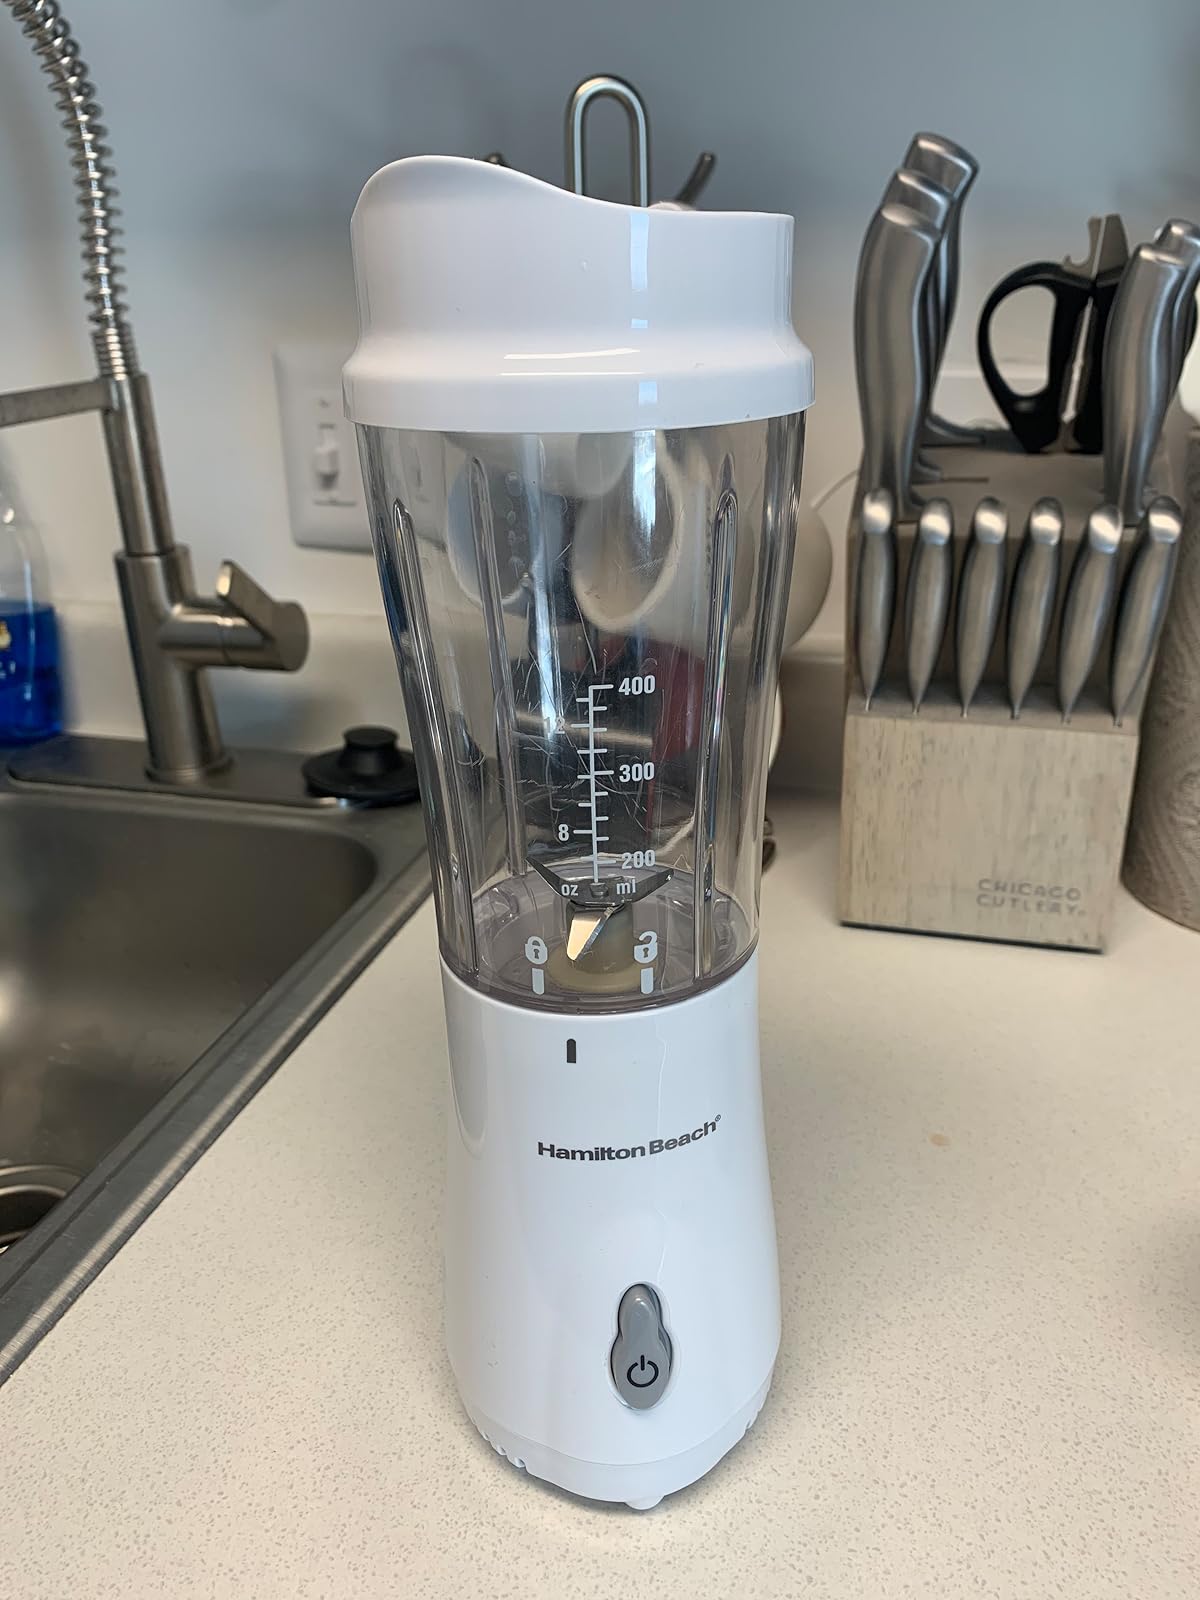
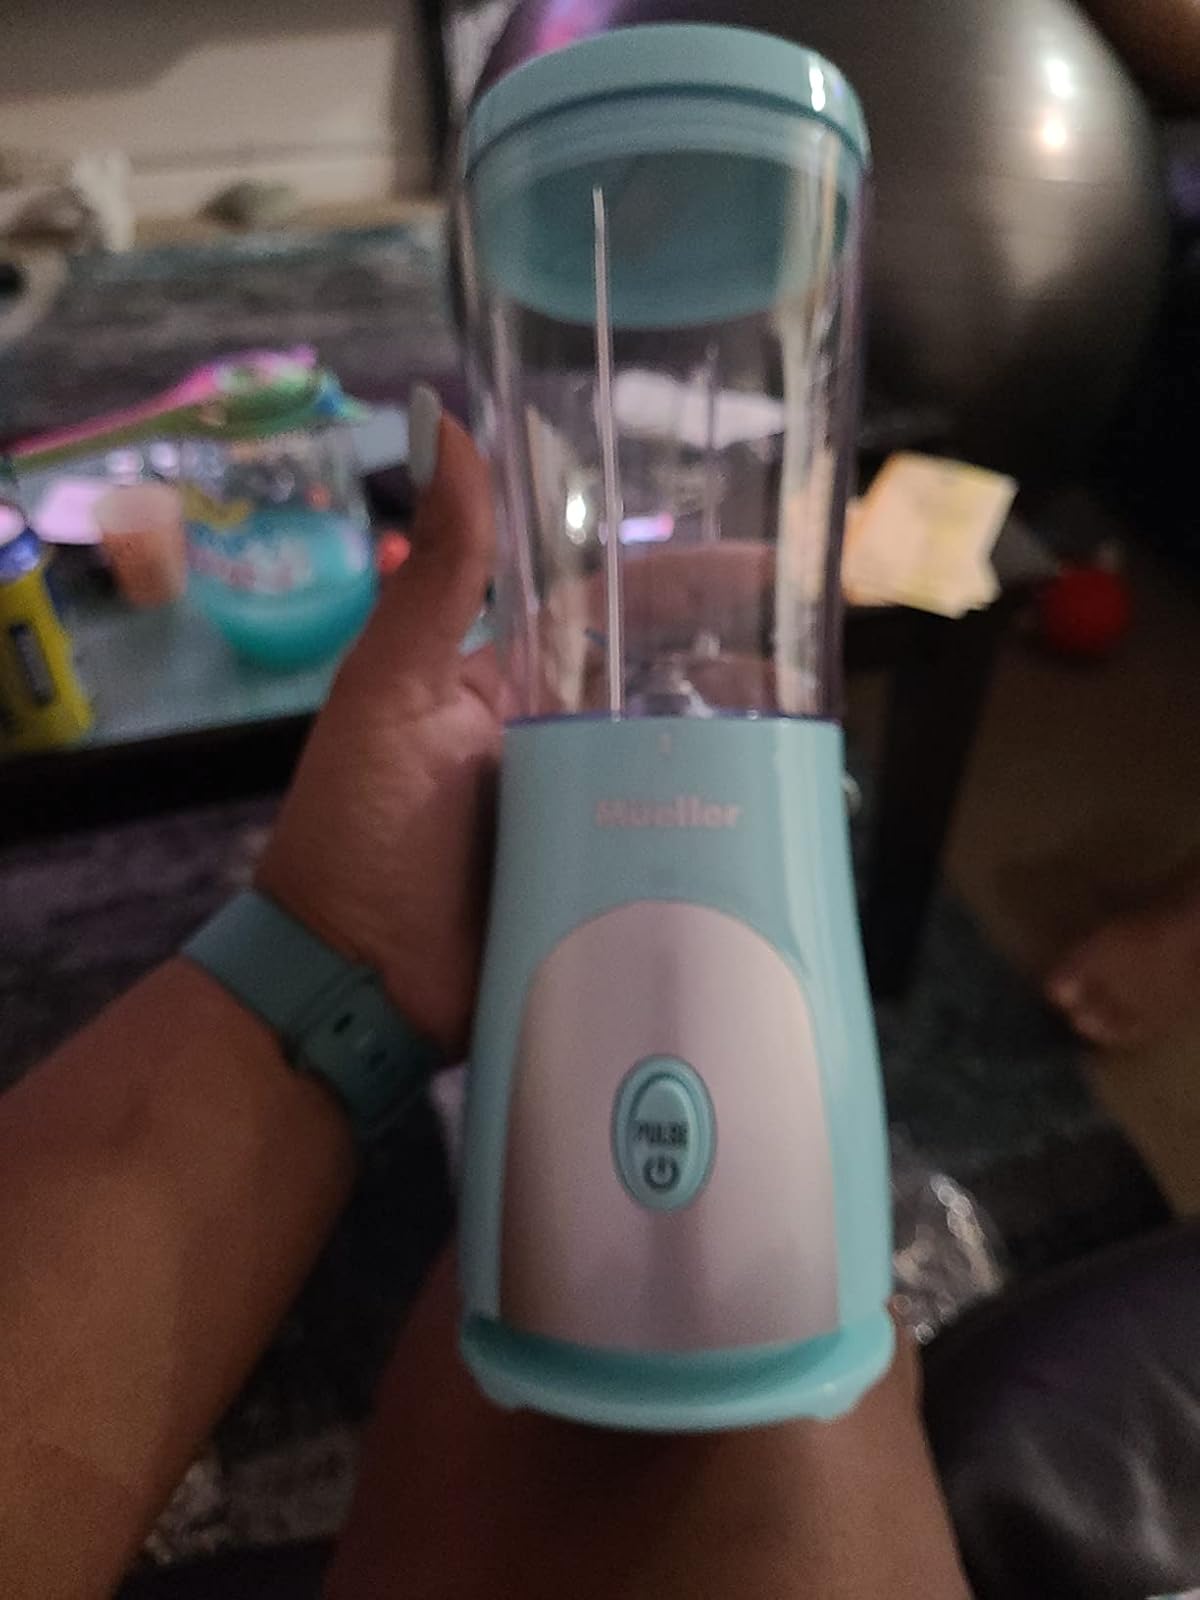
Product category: items_blender
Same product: no